2010 Yeonpyeongdo bombardment

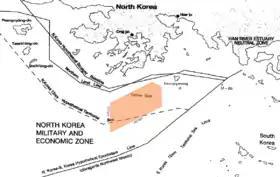
The South Korean 40 km by 20 km live-fire range in relation to the Northern Limit Line and the claimed North Korean 12 nautical mile territorial waters

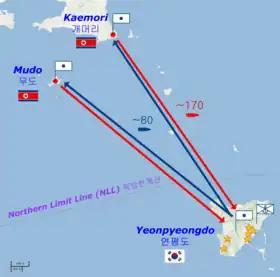
Map and graphic representation of the bombardment of Yeonpyeongdo

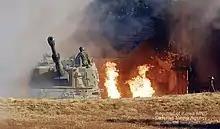
South Korean Marine Corps K9 self-propelled howitzer preparing counterattack right after the initial attack from North Korea

On the morning of 23 November 2010, North Korea reportedly "wired a complaint [to the South] ... asking whether (the [Hoguk] exercise) was an attack against the North." It warned that it would not tolerate firing in what it regarded as its territorial waters. South Korean forces went ahead with a live-fire exercise in waters off Baengnyeongdo and Yeonpyeongdo within South Korean-held territory.